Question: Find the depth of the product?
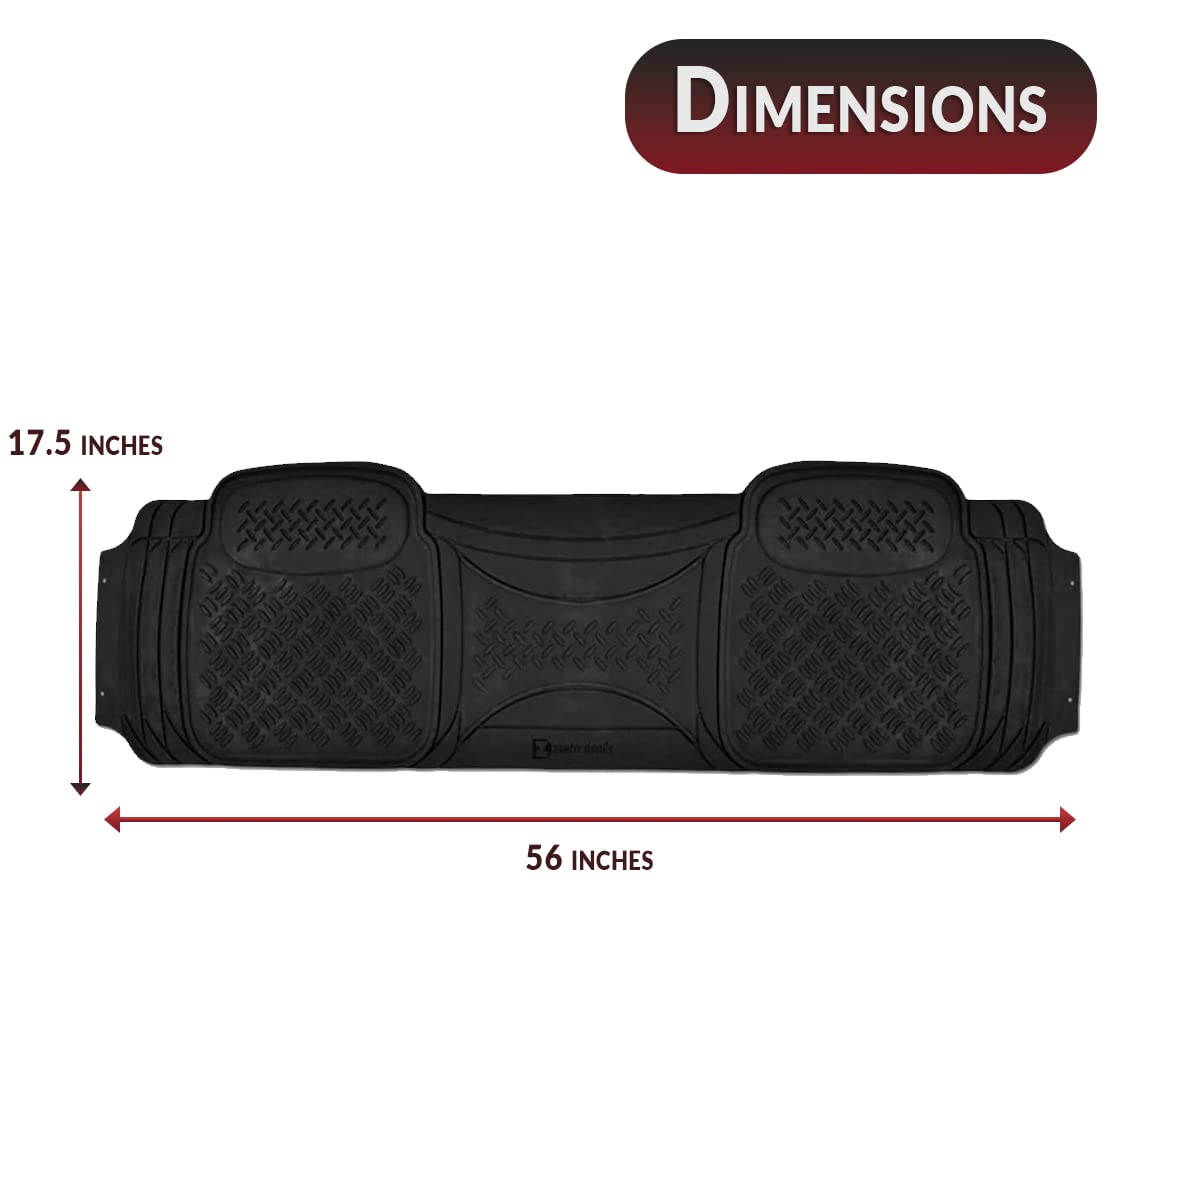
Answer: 56.0 inch